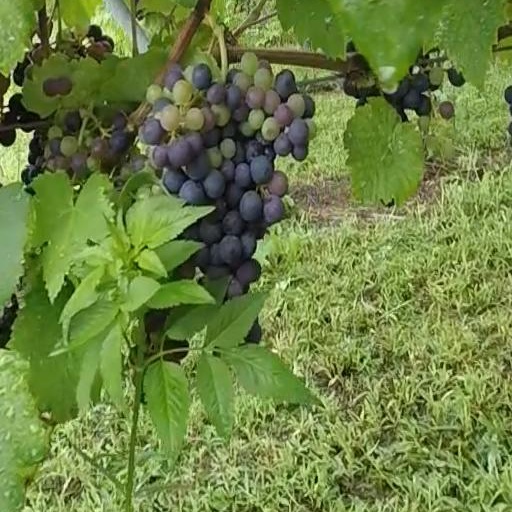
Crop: grape